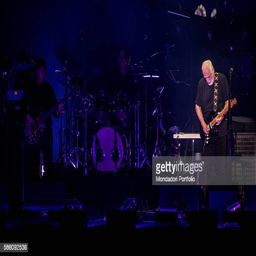
former guitarist and singer in concert